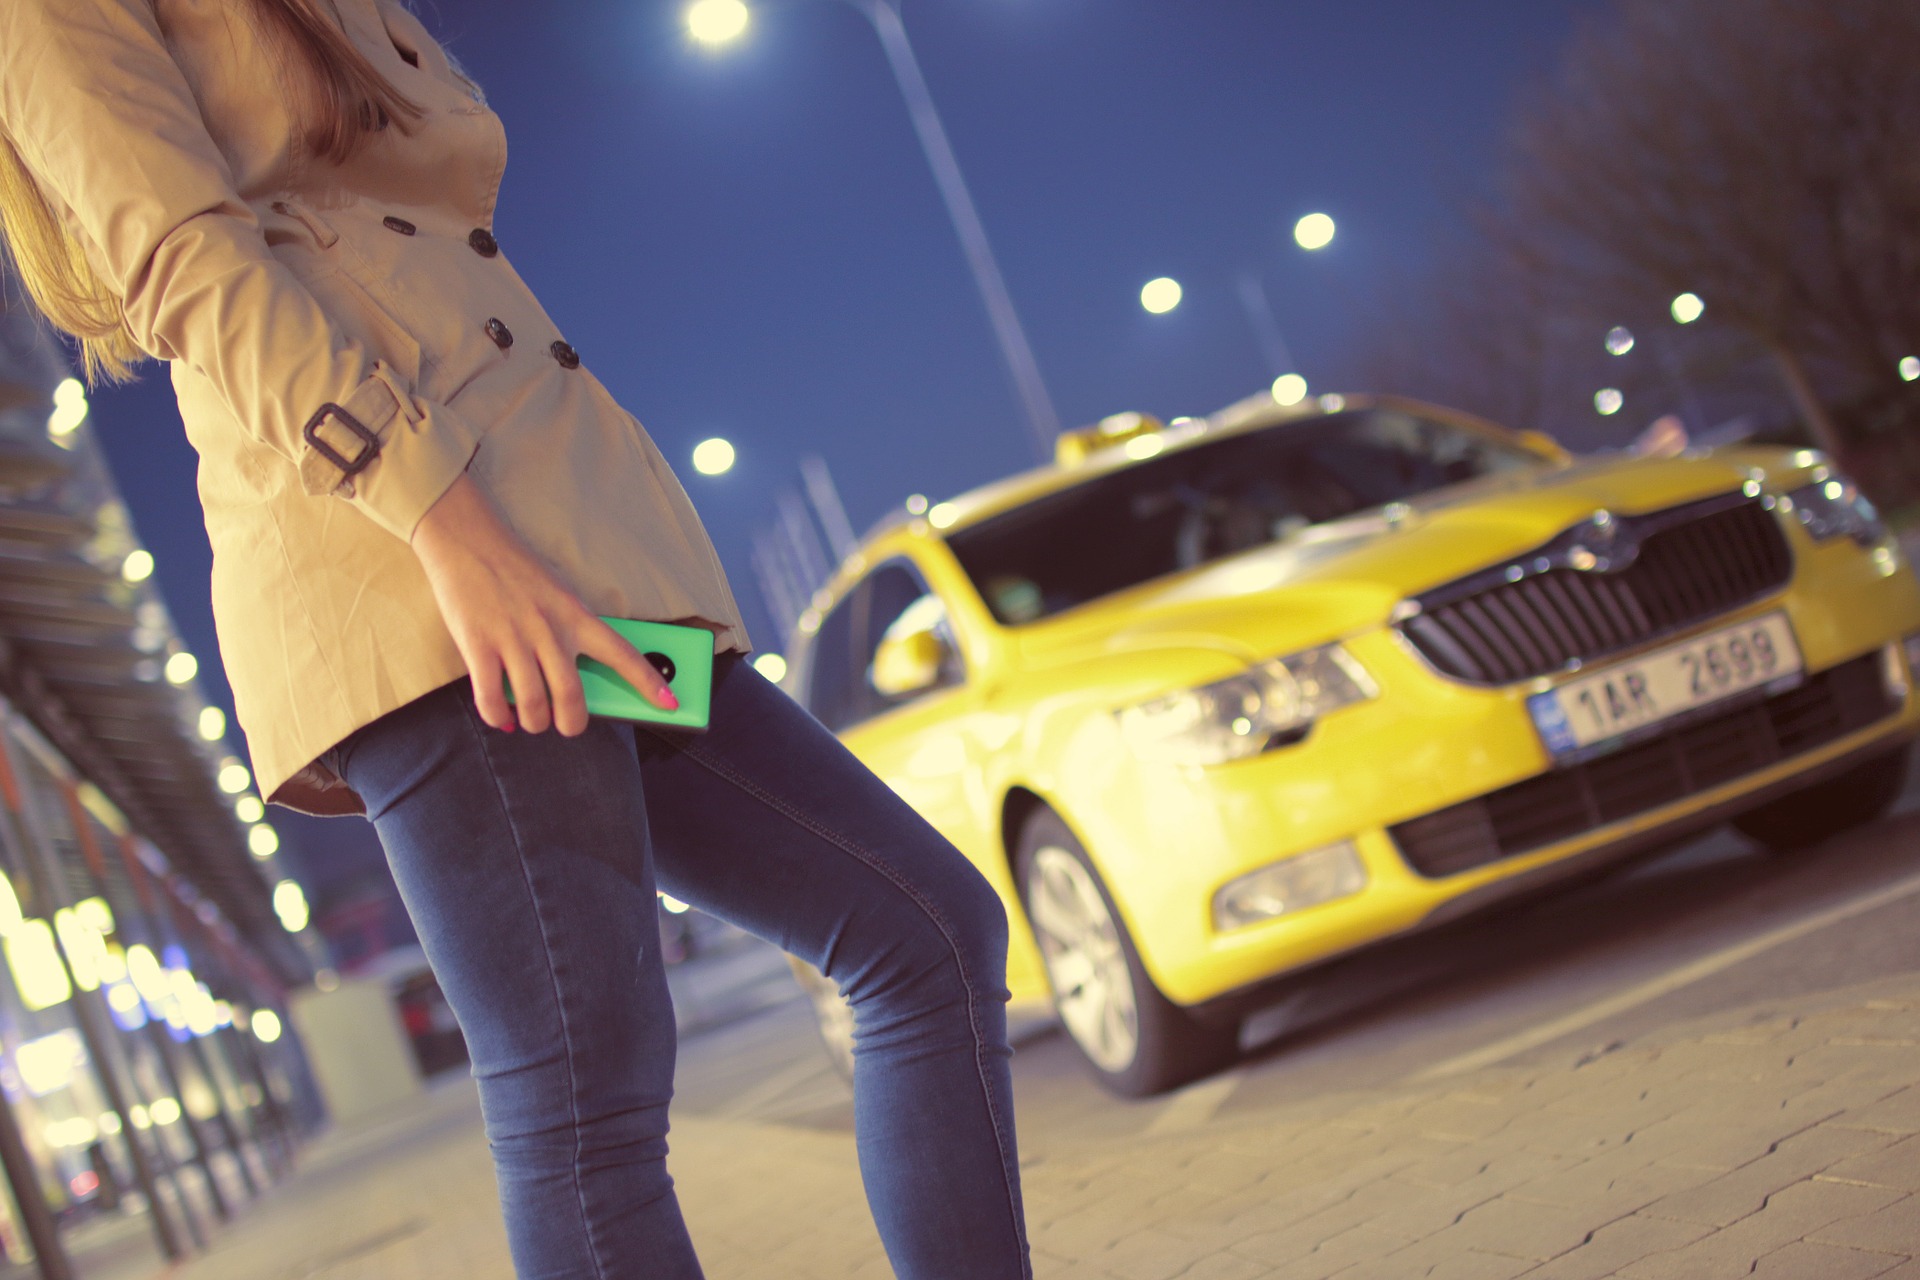
car, yellow, luxury vehicle, vehicle, light, beauty, snapshot, personal luxury car, mid size car, automotive design, fashion, footwear, headlamp, night, leg, vehicle door, automotive lighting, infrastructure, photography, street fashion, street, shoe, family car, sports sedan, jeans, hood, trousers, road, wheel, bmw